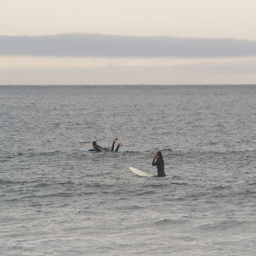
People are riding in the water on surfboards on their stomachs.
Two surfers lying and sitting on their boards in choppy waters.
two surfers in the ocean surfing at sunset.
A photo of two people swimming on surfboards.
two people in a big body of water on surf boards